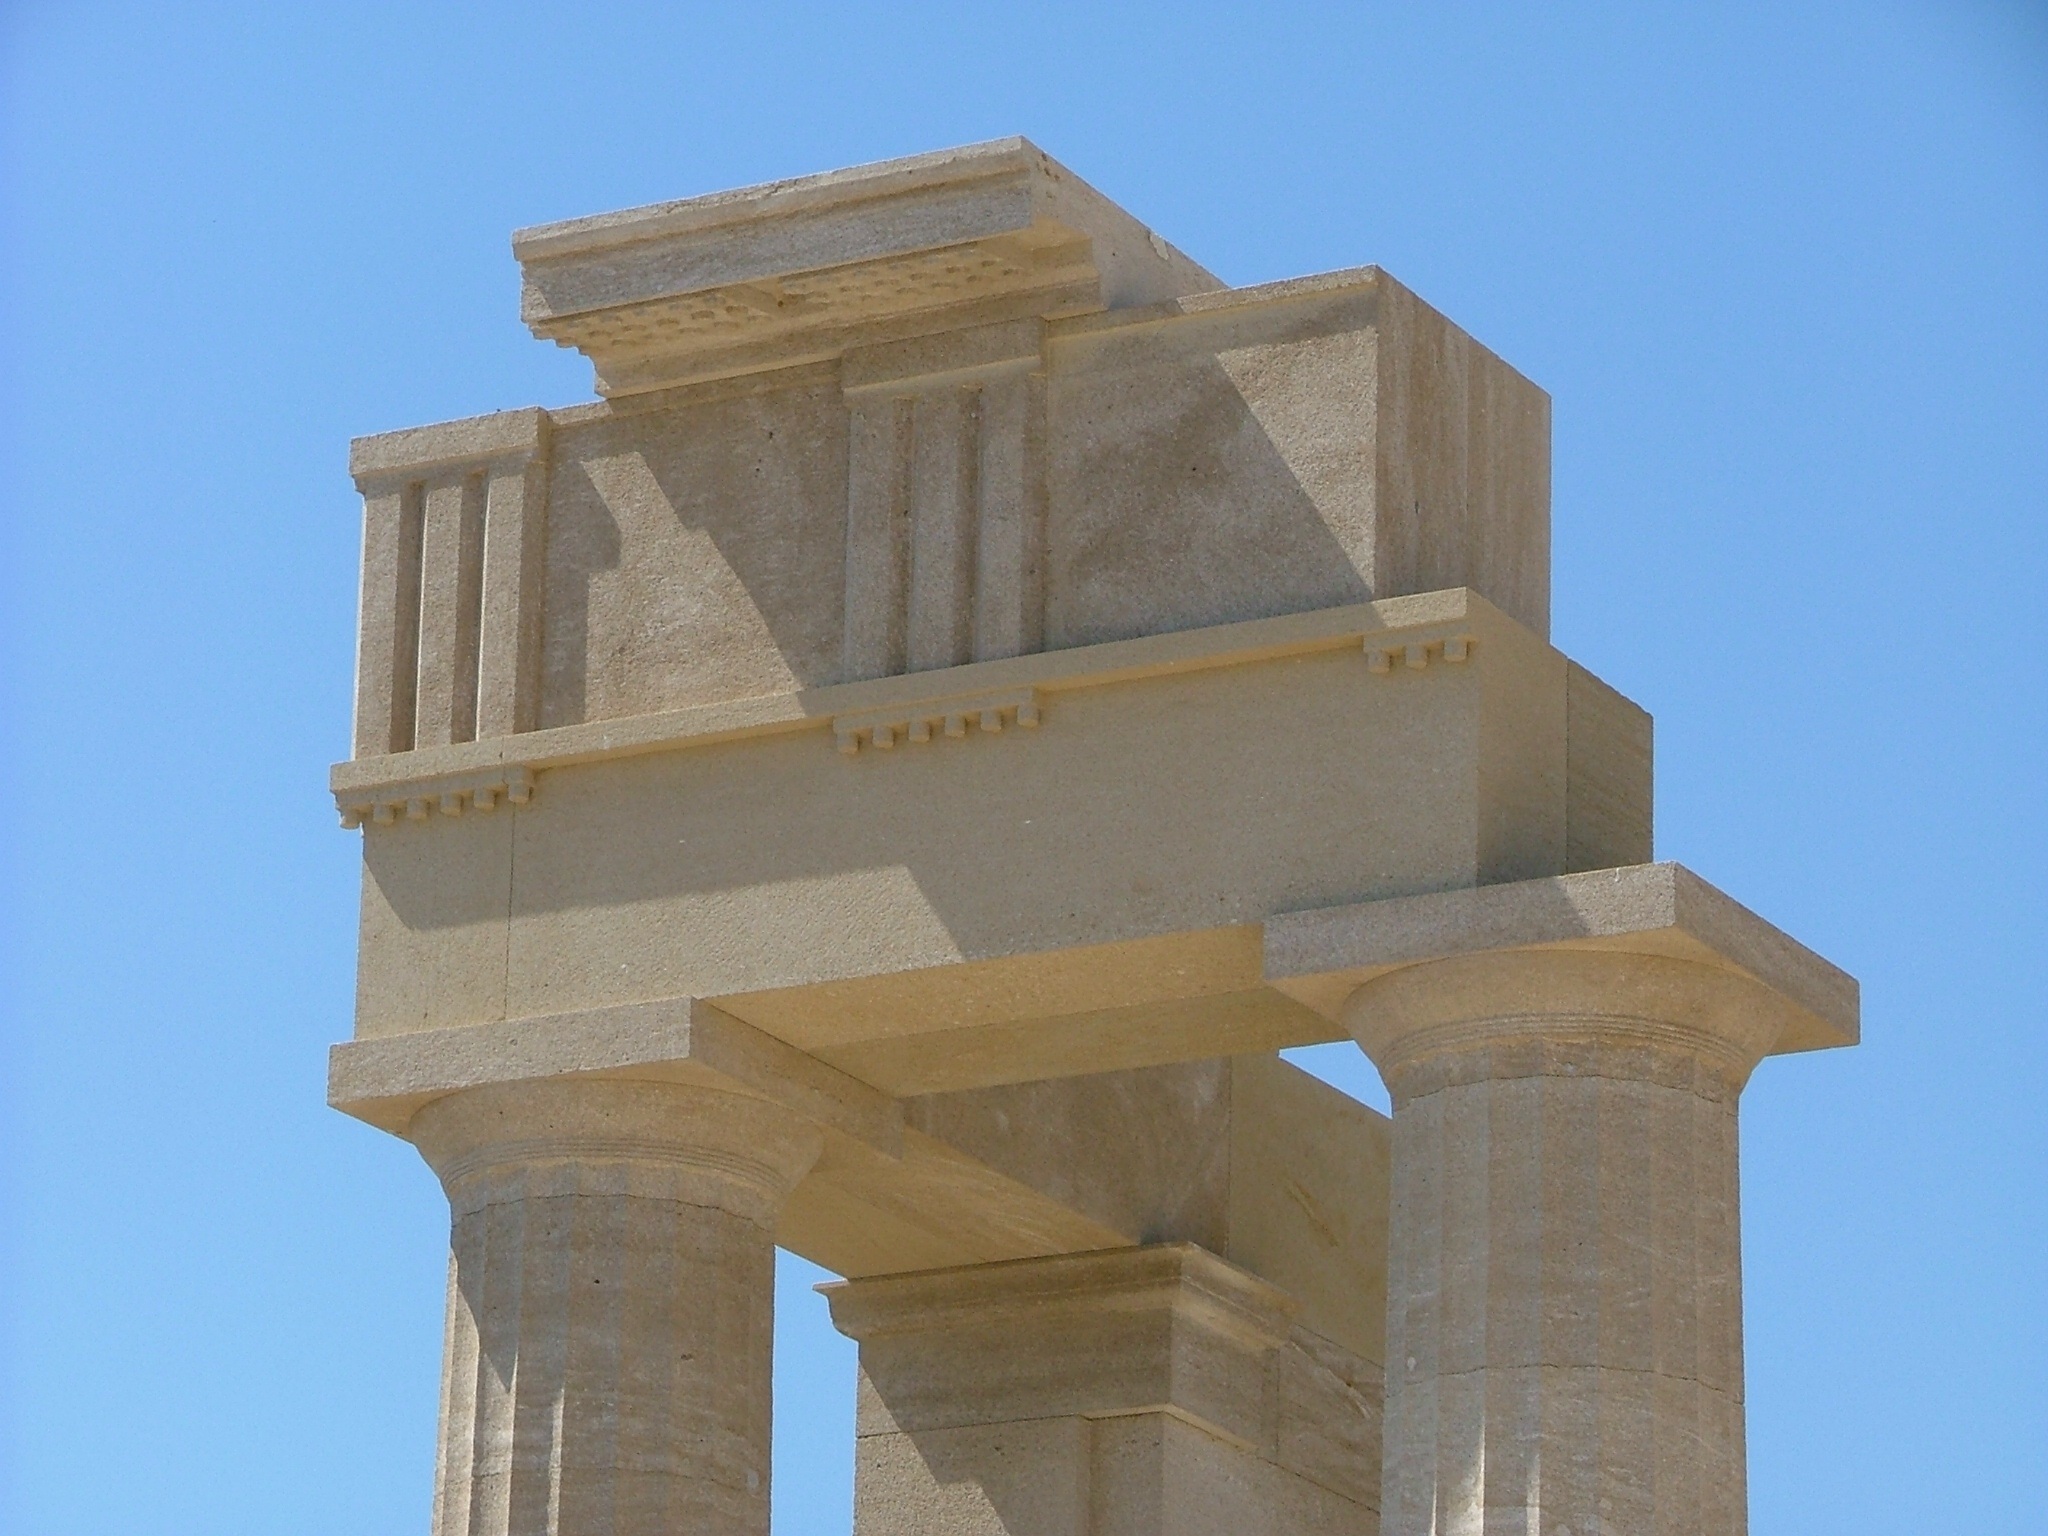
architecture, structure, wood, monument, arch, column, castle, landmark, facade, ruin, temple, greece, acropolis, rhodes, lindos, renovate, ancient history, ancient roman architecture, ancient greek temple